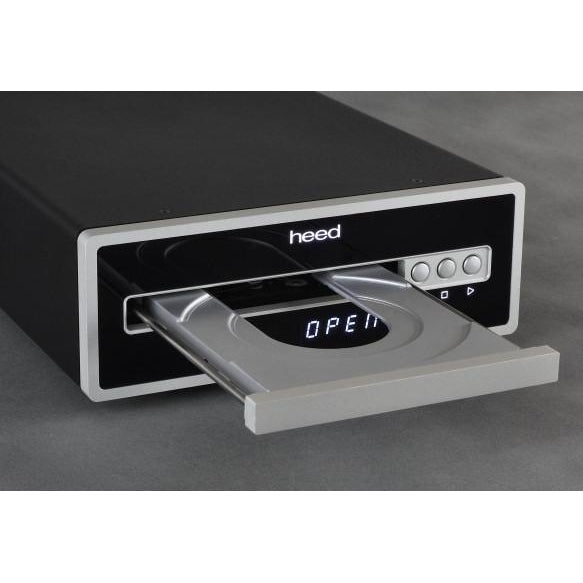
Heed Audio - Thesis Delta With DAC - CD Player
iframe{width: 1px;min-width: 100%;border:none;} iFrameResize({log:false}, '#descIframe') The Thesis Δ (delta) is a CD player that seamlessly assimilates into its sophisticated analogue family. It offers the most convenient way to enjoy your digital recordings in the best possible quality. With its sturdy mechanism and cleverly tuned internal suspension system, the readout of the digital data is exceptionally precise. From the separated power supplies to the high speed processor, every segment is working together to keep this digitally coded music perfectly healthy. Without a DAC module, the delta is a transport with many digital outputs. Extending its possibilities with a converter board, the delta integrated CD player offers astonishing analogue quality, and truly enchanting musical experience.
Brand: Heed Audio
Category: Electronics > Audio > Audio Players & Recorders